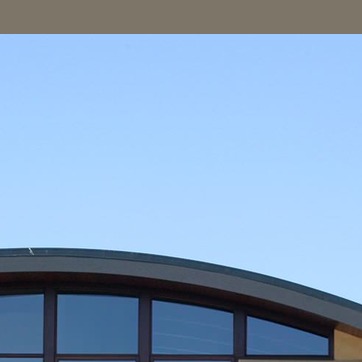
Material: sky